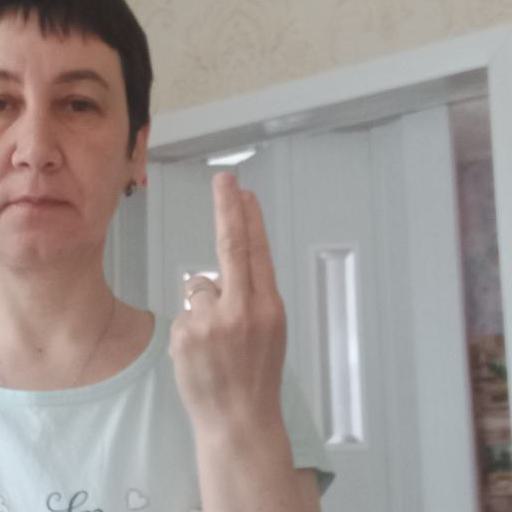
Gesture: two_up_inverted